West Sussex Railway

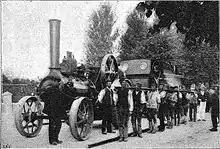
Whitechurch's 1897 photograph of the road transfer of the locomotive

Whitechurch describes the event; referring to the "Chichester and Birdham Canal" (i.e. the Chichester Canal), he says: